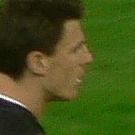
Age: 28